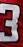
Number: 3